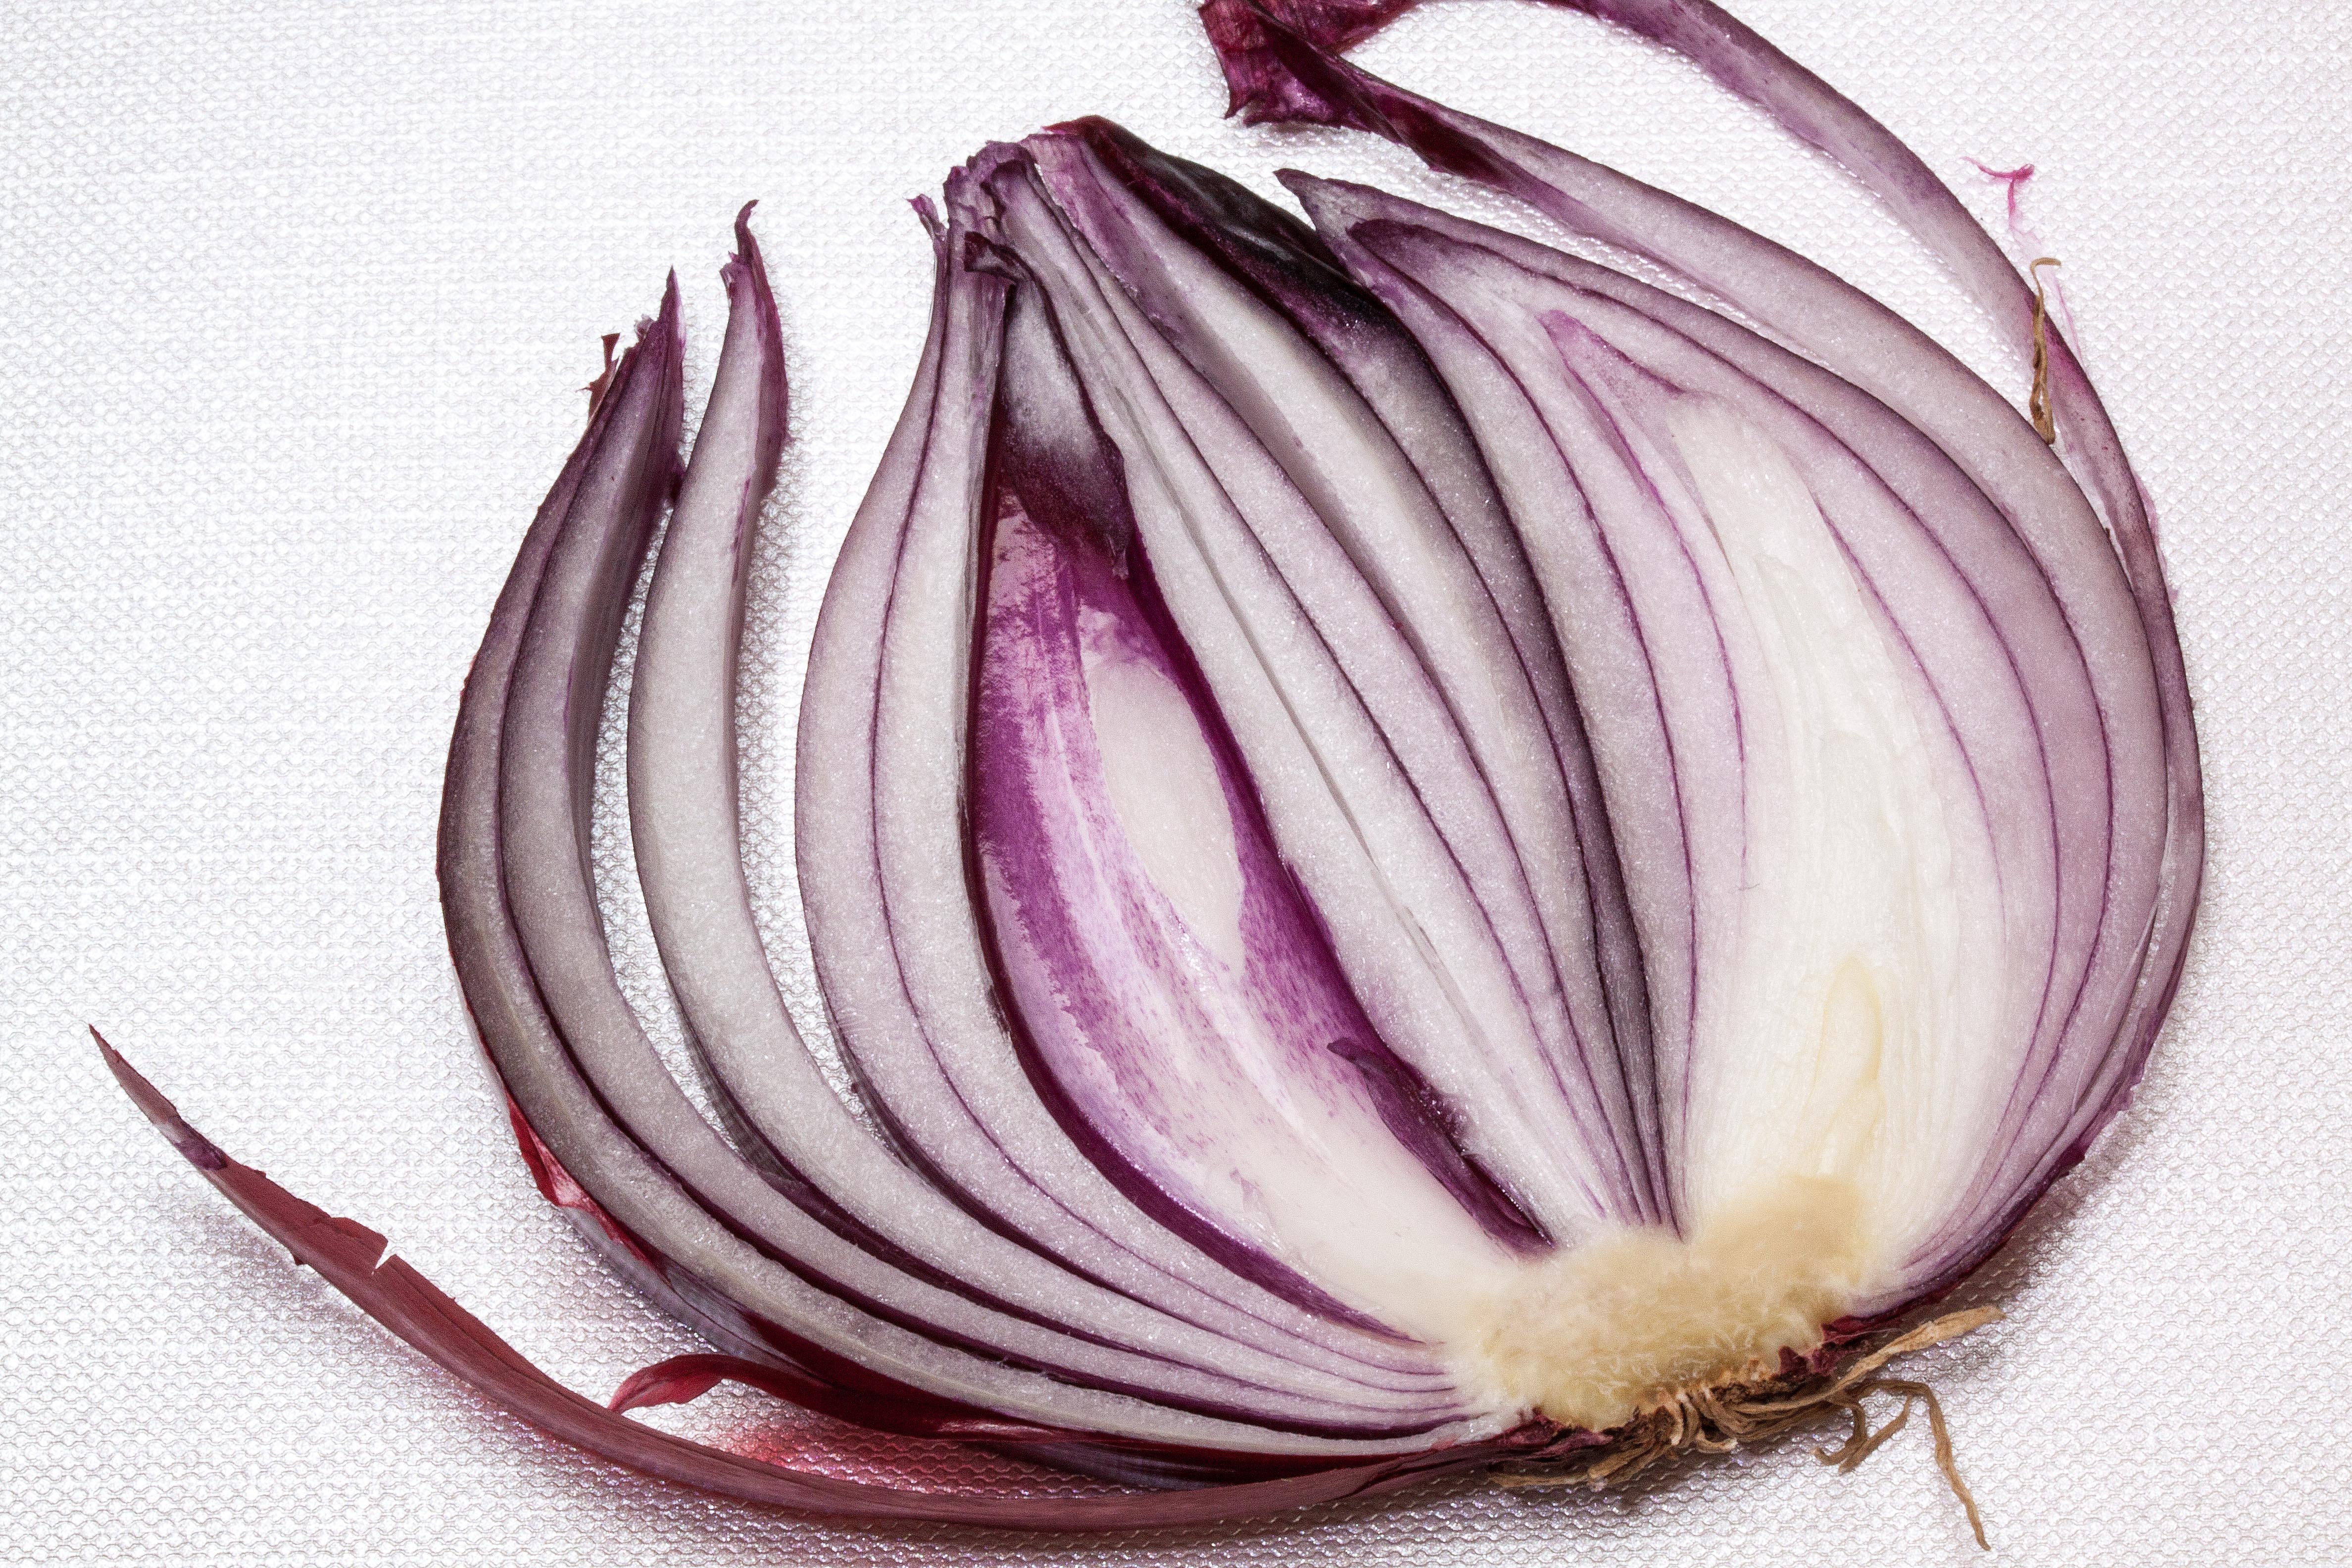
plant, flower, purple, petal, food, produce, vegetable, onion, skin, raw, layer, sliced, flowering plant, shallot, allium cepa, essential oils, red onion, antibacterial, land plant, onion genus, sulfide containing